Positronium

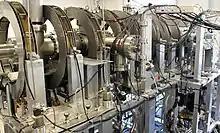
The Positronium Beam at University College London, a lab used to study the properties of positronium.

The Croatian physicist Stjepan Mohorovičić predicted the existence of positronium in a 1934 article published in "Astronomische Nachrichten", in which he called it the "electrum". Other sources incorrectly credit Carl Anderson as having predicted its existence in 1932 while at Caltech. It was experimentally discovered by Martin Deutsch at MIT in 1951 and became known as positronium. Many subsequent experiments have precisely measured its properties and verified predictions of quantum electrodynamics.